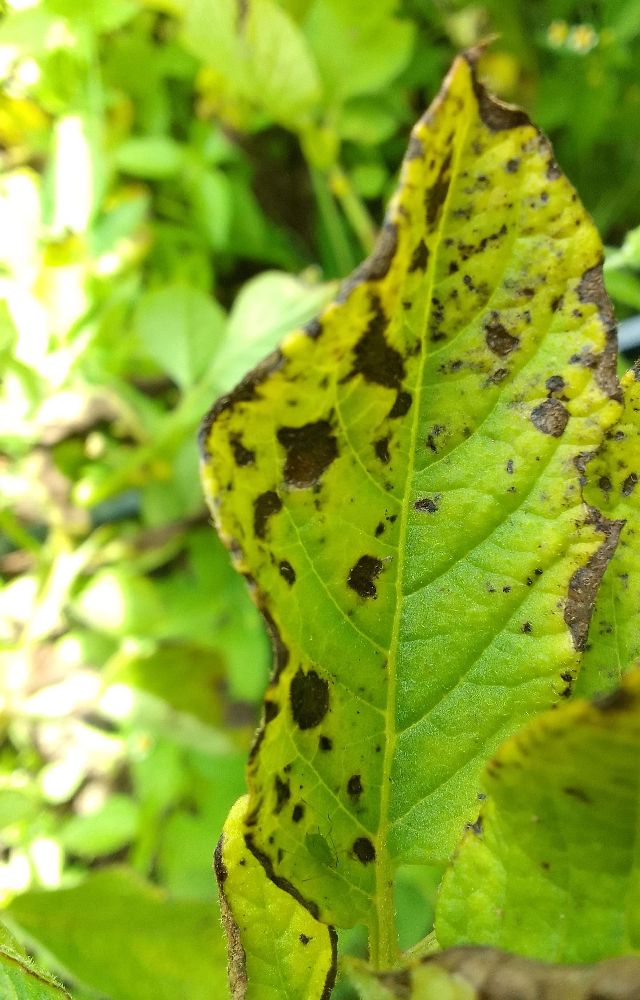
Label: Early blight